Miriam O'Leary Collins

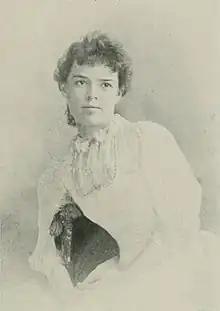
"A Woman of the Century"

Miriam O'Leary Collins (July 2, 1861 – June 2, 1936) was an American stage actor associated with Boston Museum theatre. After marriage, she staged plays, several times for the benefit of the Home for Destitute Catholic Children. She also worked as a elocution and dramatic action coach.